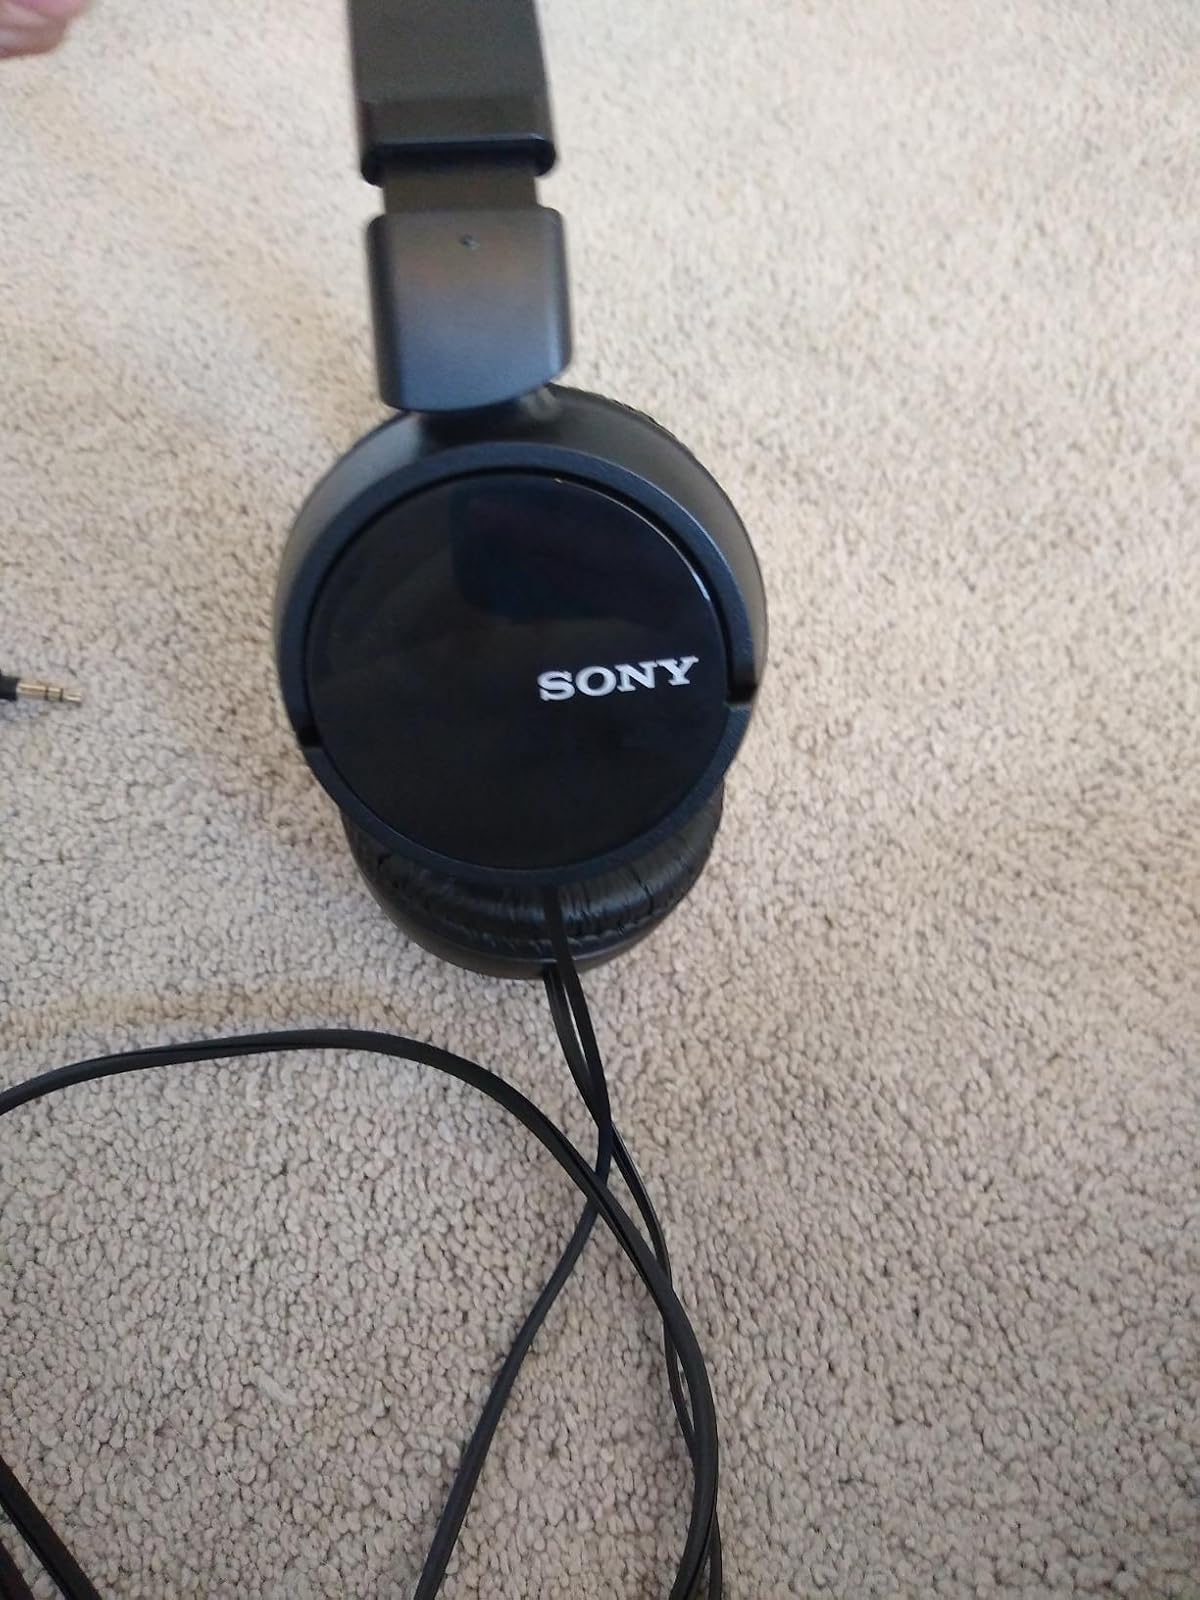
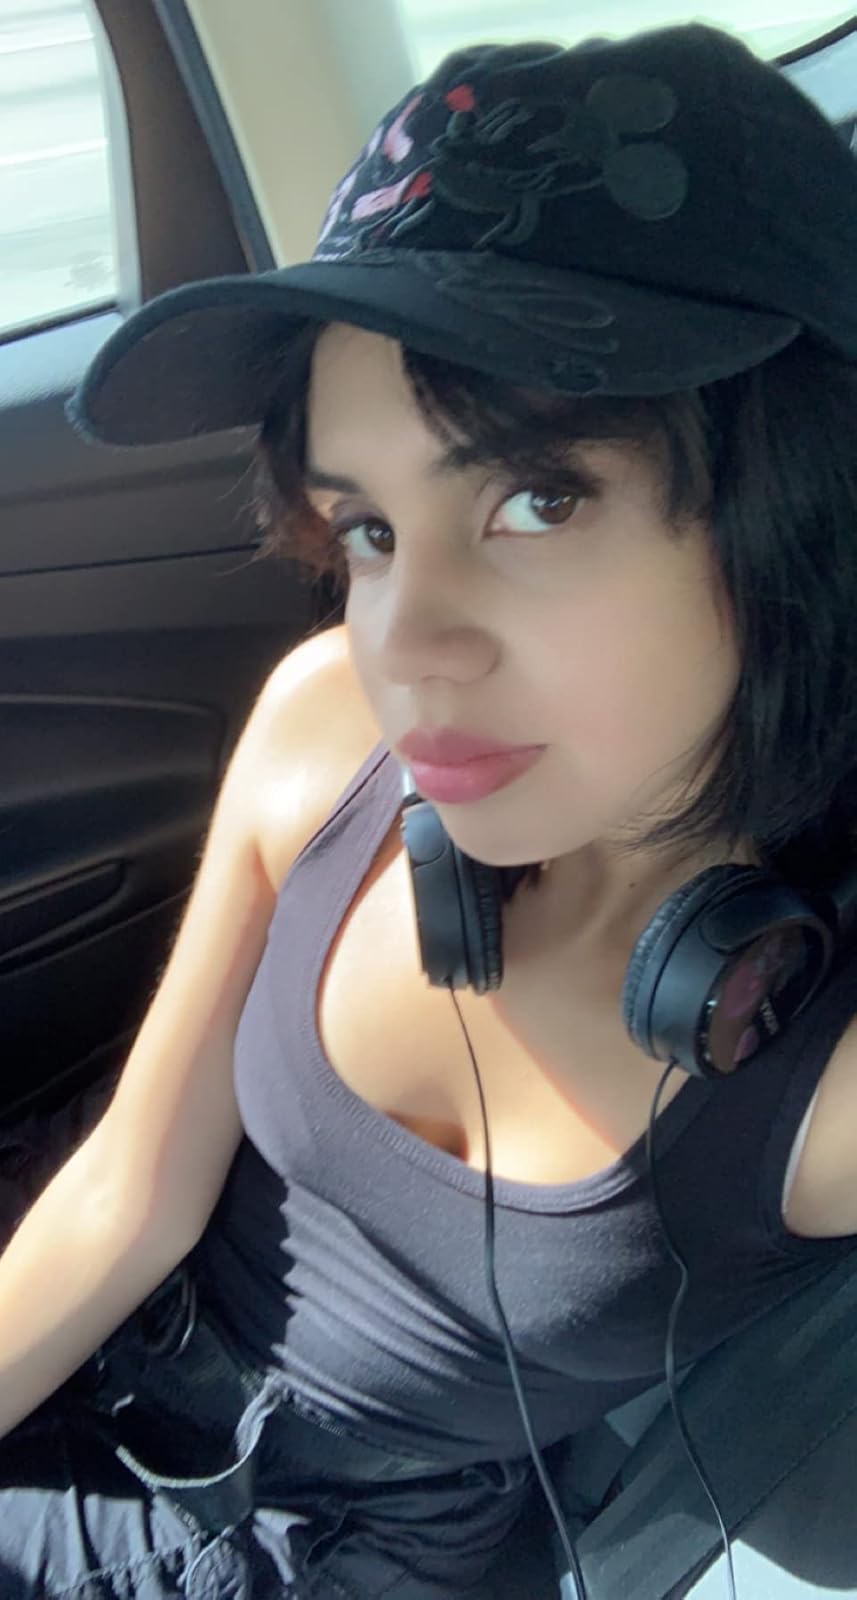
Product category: headphones
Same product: yes